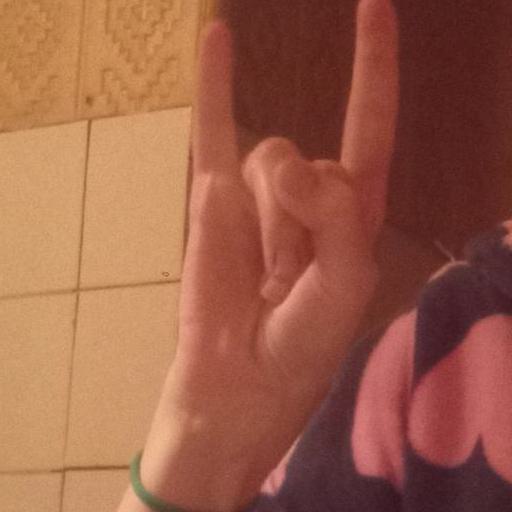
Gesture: rock